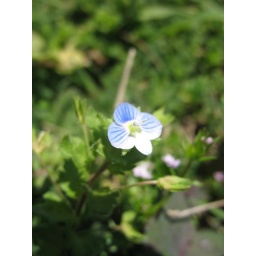
flowers at white rock lake near east lawther and the sailboat docks